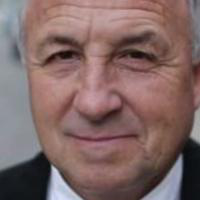
Age group: age 66-80